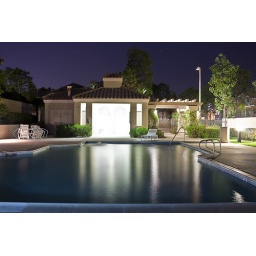
The warm air and clear sky make for a great swim in Southern California.